Olive

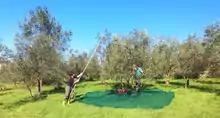
Olive harvest in Baruffi (Impruneta, Tuscany, Italy) min 2016

Olive wood is very hard and tough and is prized for its durability, colour, high combustion temperature, and interesting grain patterns. Because of the commercial importance of the fruit, slow growth, and relatively small size of the tree, olive wood and its products are relatively expensive. Common uses of olive wood include kitchen utensils, carved wooden bowls, cutting boards, fine furniture, and decorative items. The yellow or light greenish-brown wood is often finely veined with a darker tint; being very hard and close-grained, it is valued by woodworkers.